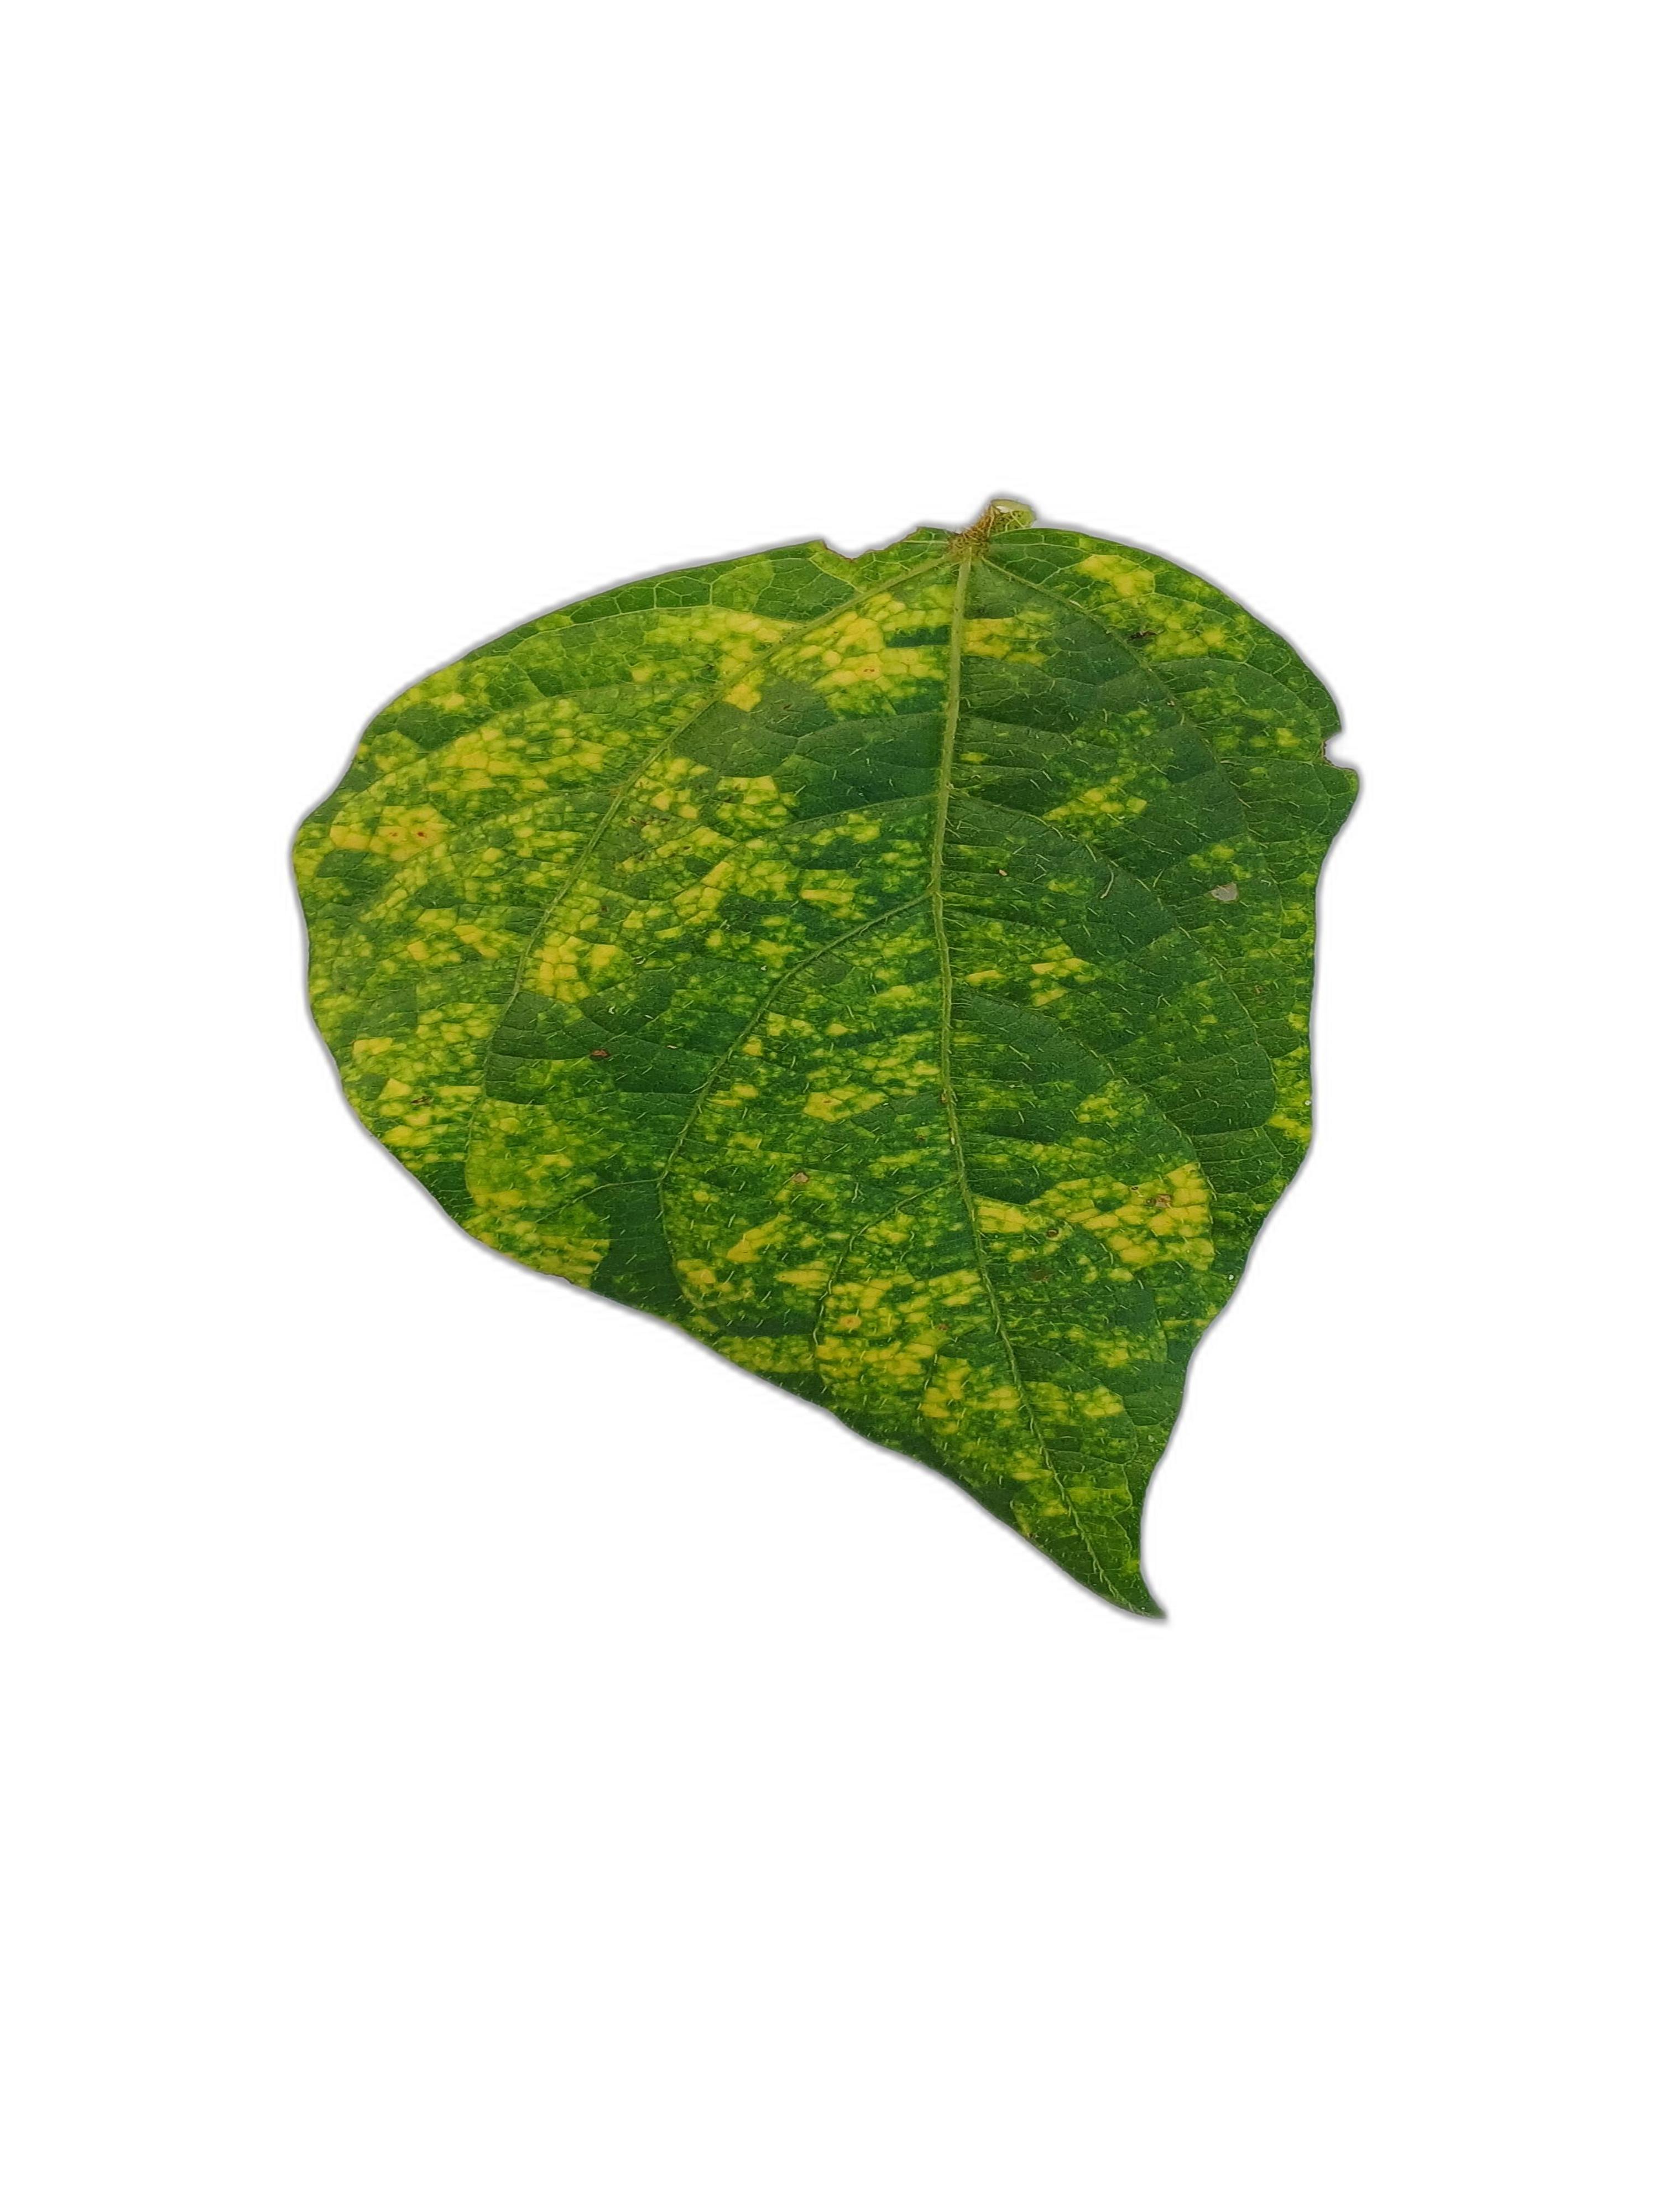
Label: Yellow Mosaic